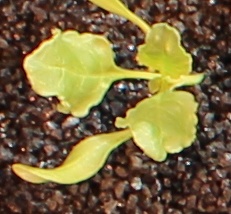
Label: Sugar beet